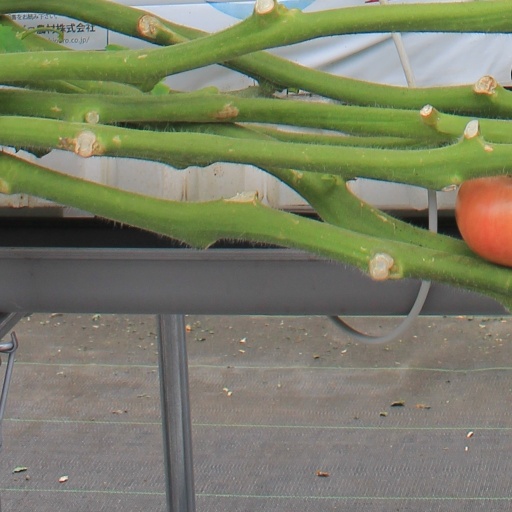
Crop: tomato